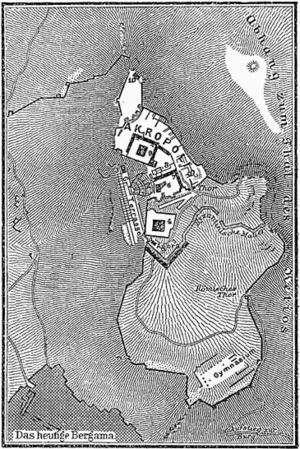
Pergame est une ancienne ville d'Asie Mineure, en Éolide située au nord de Smyrne, au confluent du Caïque et du Cétios, à environ 25 km de la mer Égée. À l'heure actuelle, son nom est Bergama.